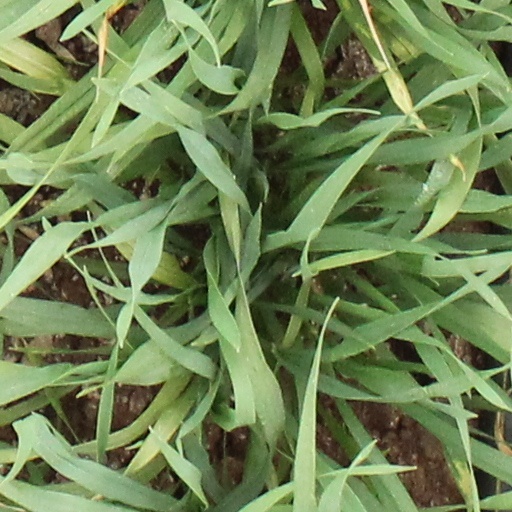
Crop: wheat